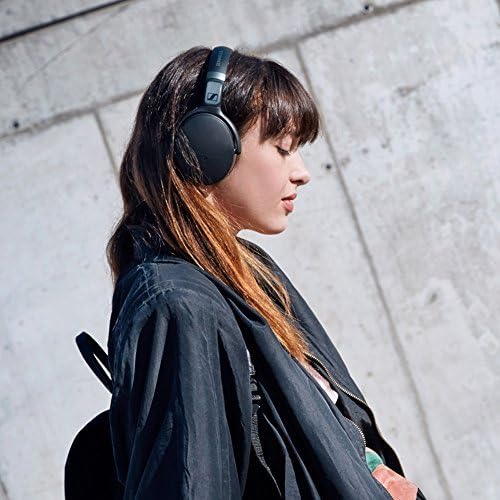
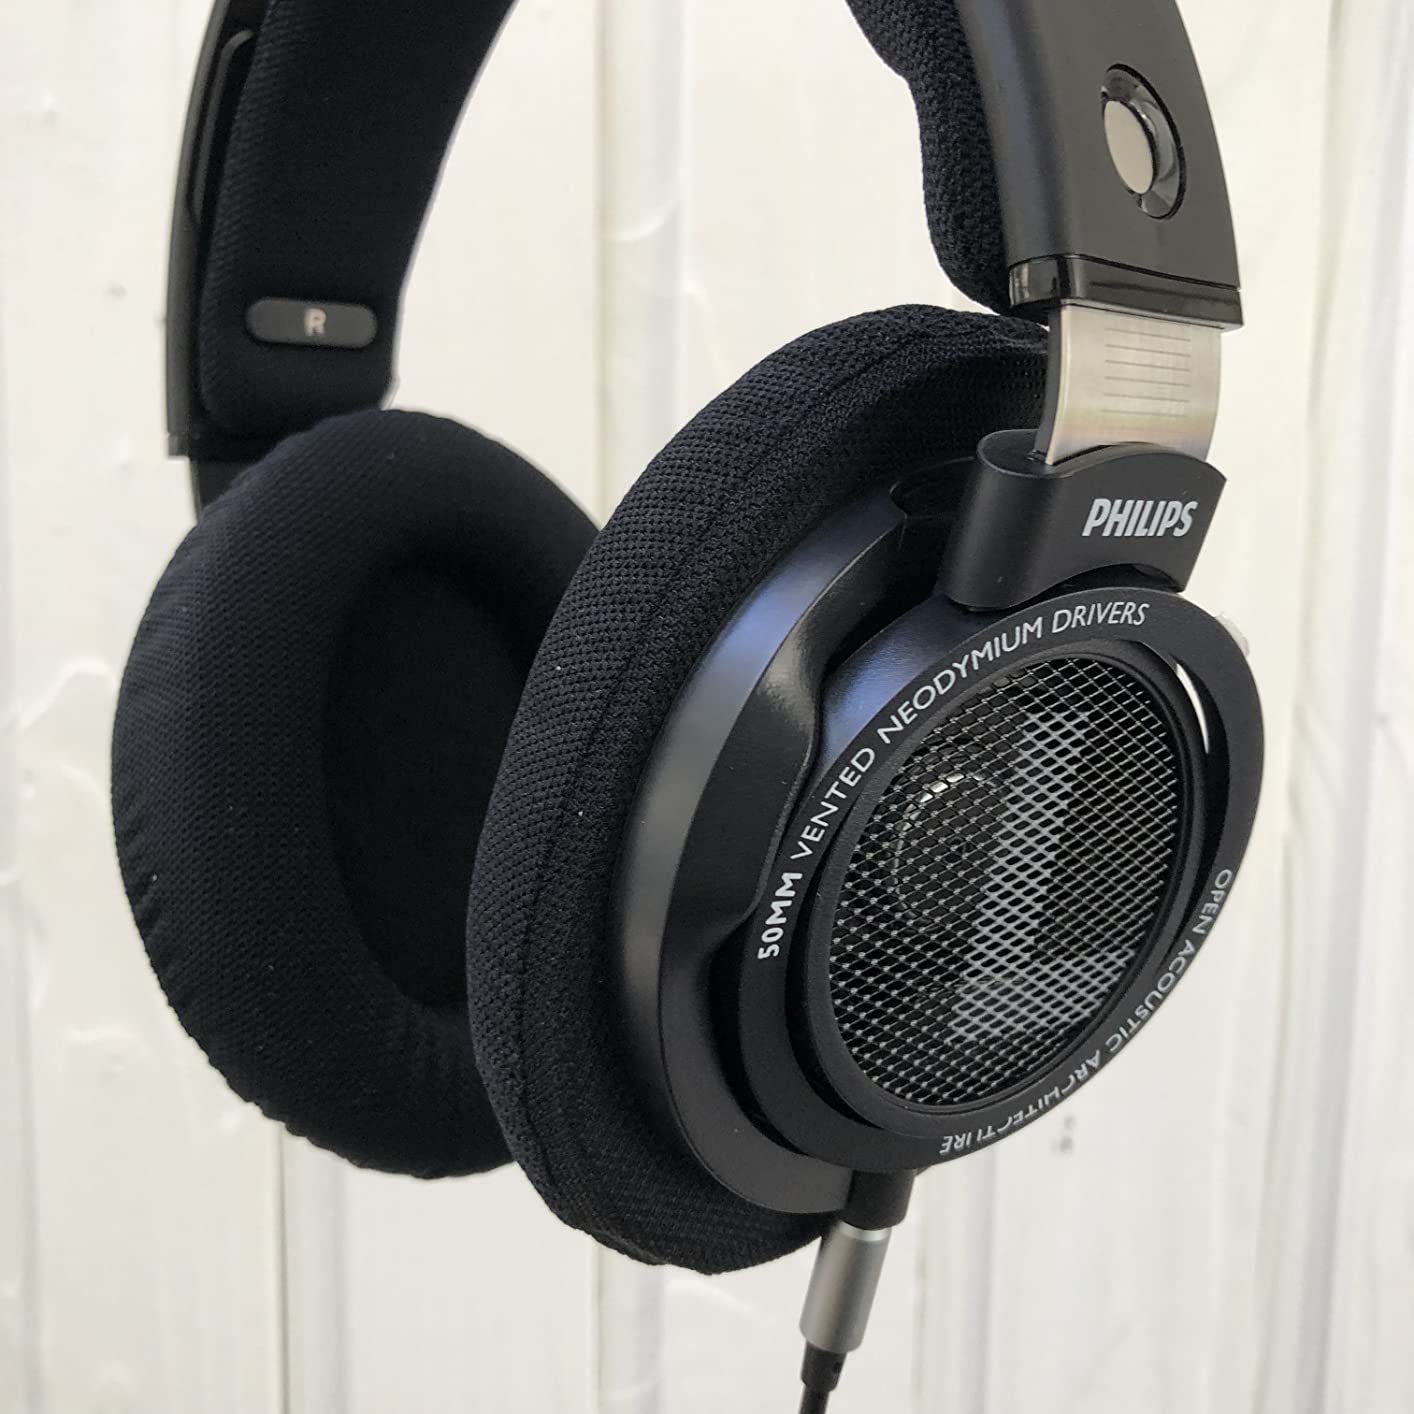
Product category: headphones
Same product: no